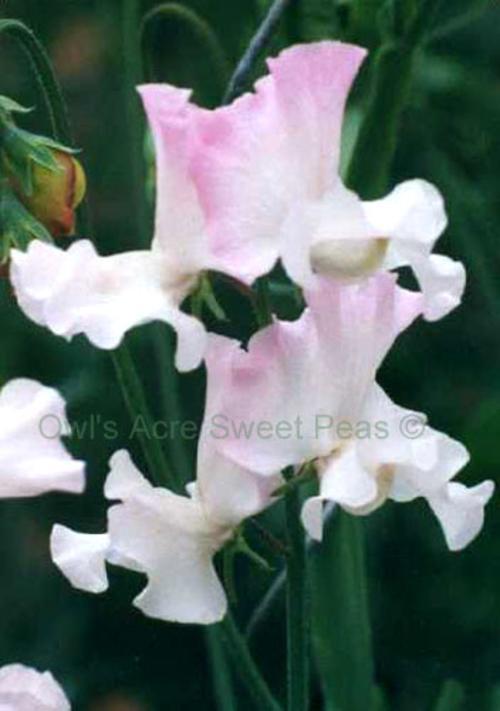
Label: sweet pea